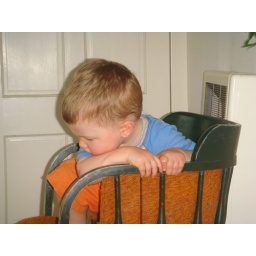
Marky in the captain's chair from Goodie and everett's house in Fargo